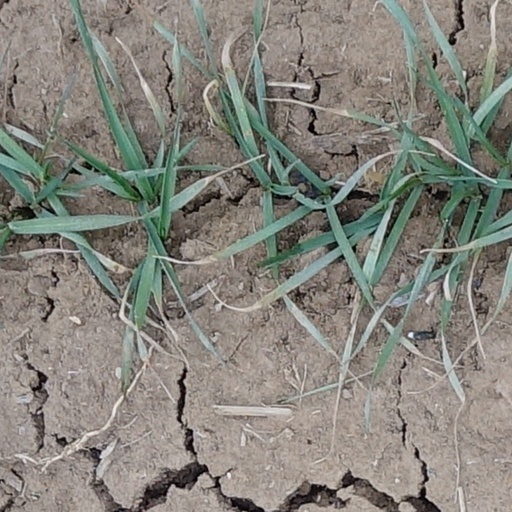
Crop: wheat